Tysoe

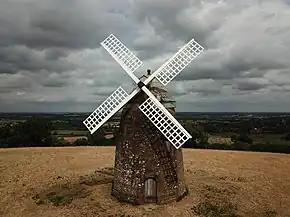
Tysoe Windmill in July 2022 with its sails and stocks restored

Tysoe Windmill is a 12-sided, 3-storey stone tower with 4 common sails and was built during the Imperial period. It stands on the 180-metre-high Windmill Hill between Upper Tysoe and Compton Wynyates. It is thought that Tysoe Windmill may stand on the site of a medieval windmill. The current windmill is topped by an aluminium-plated conical cap with both a finial and tail projection. The mill was in operation until it was struck by lightning in 1915. It has received some restoration over recent years, with a sails replacement in 1935 and further restoration during 1951. During 1968 to 1975 additional restoration was carried out by D. Ogden, financed by the Marquess of Northampton. The windmill still contains all of its machinery, however it is not open to the public. Tysoe Windmill was the focus of the Tysoe Windmill Run on 4 June 2022, and the public footpaths around it are popular with walkers and runners.